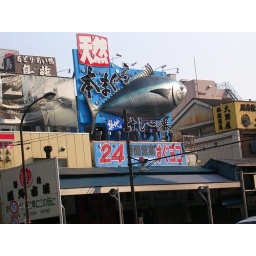
I think the fish market is around here somewhere